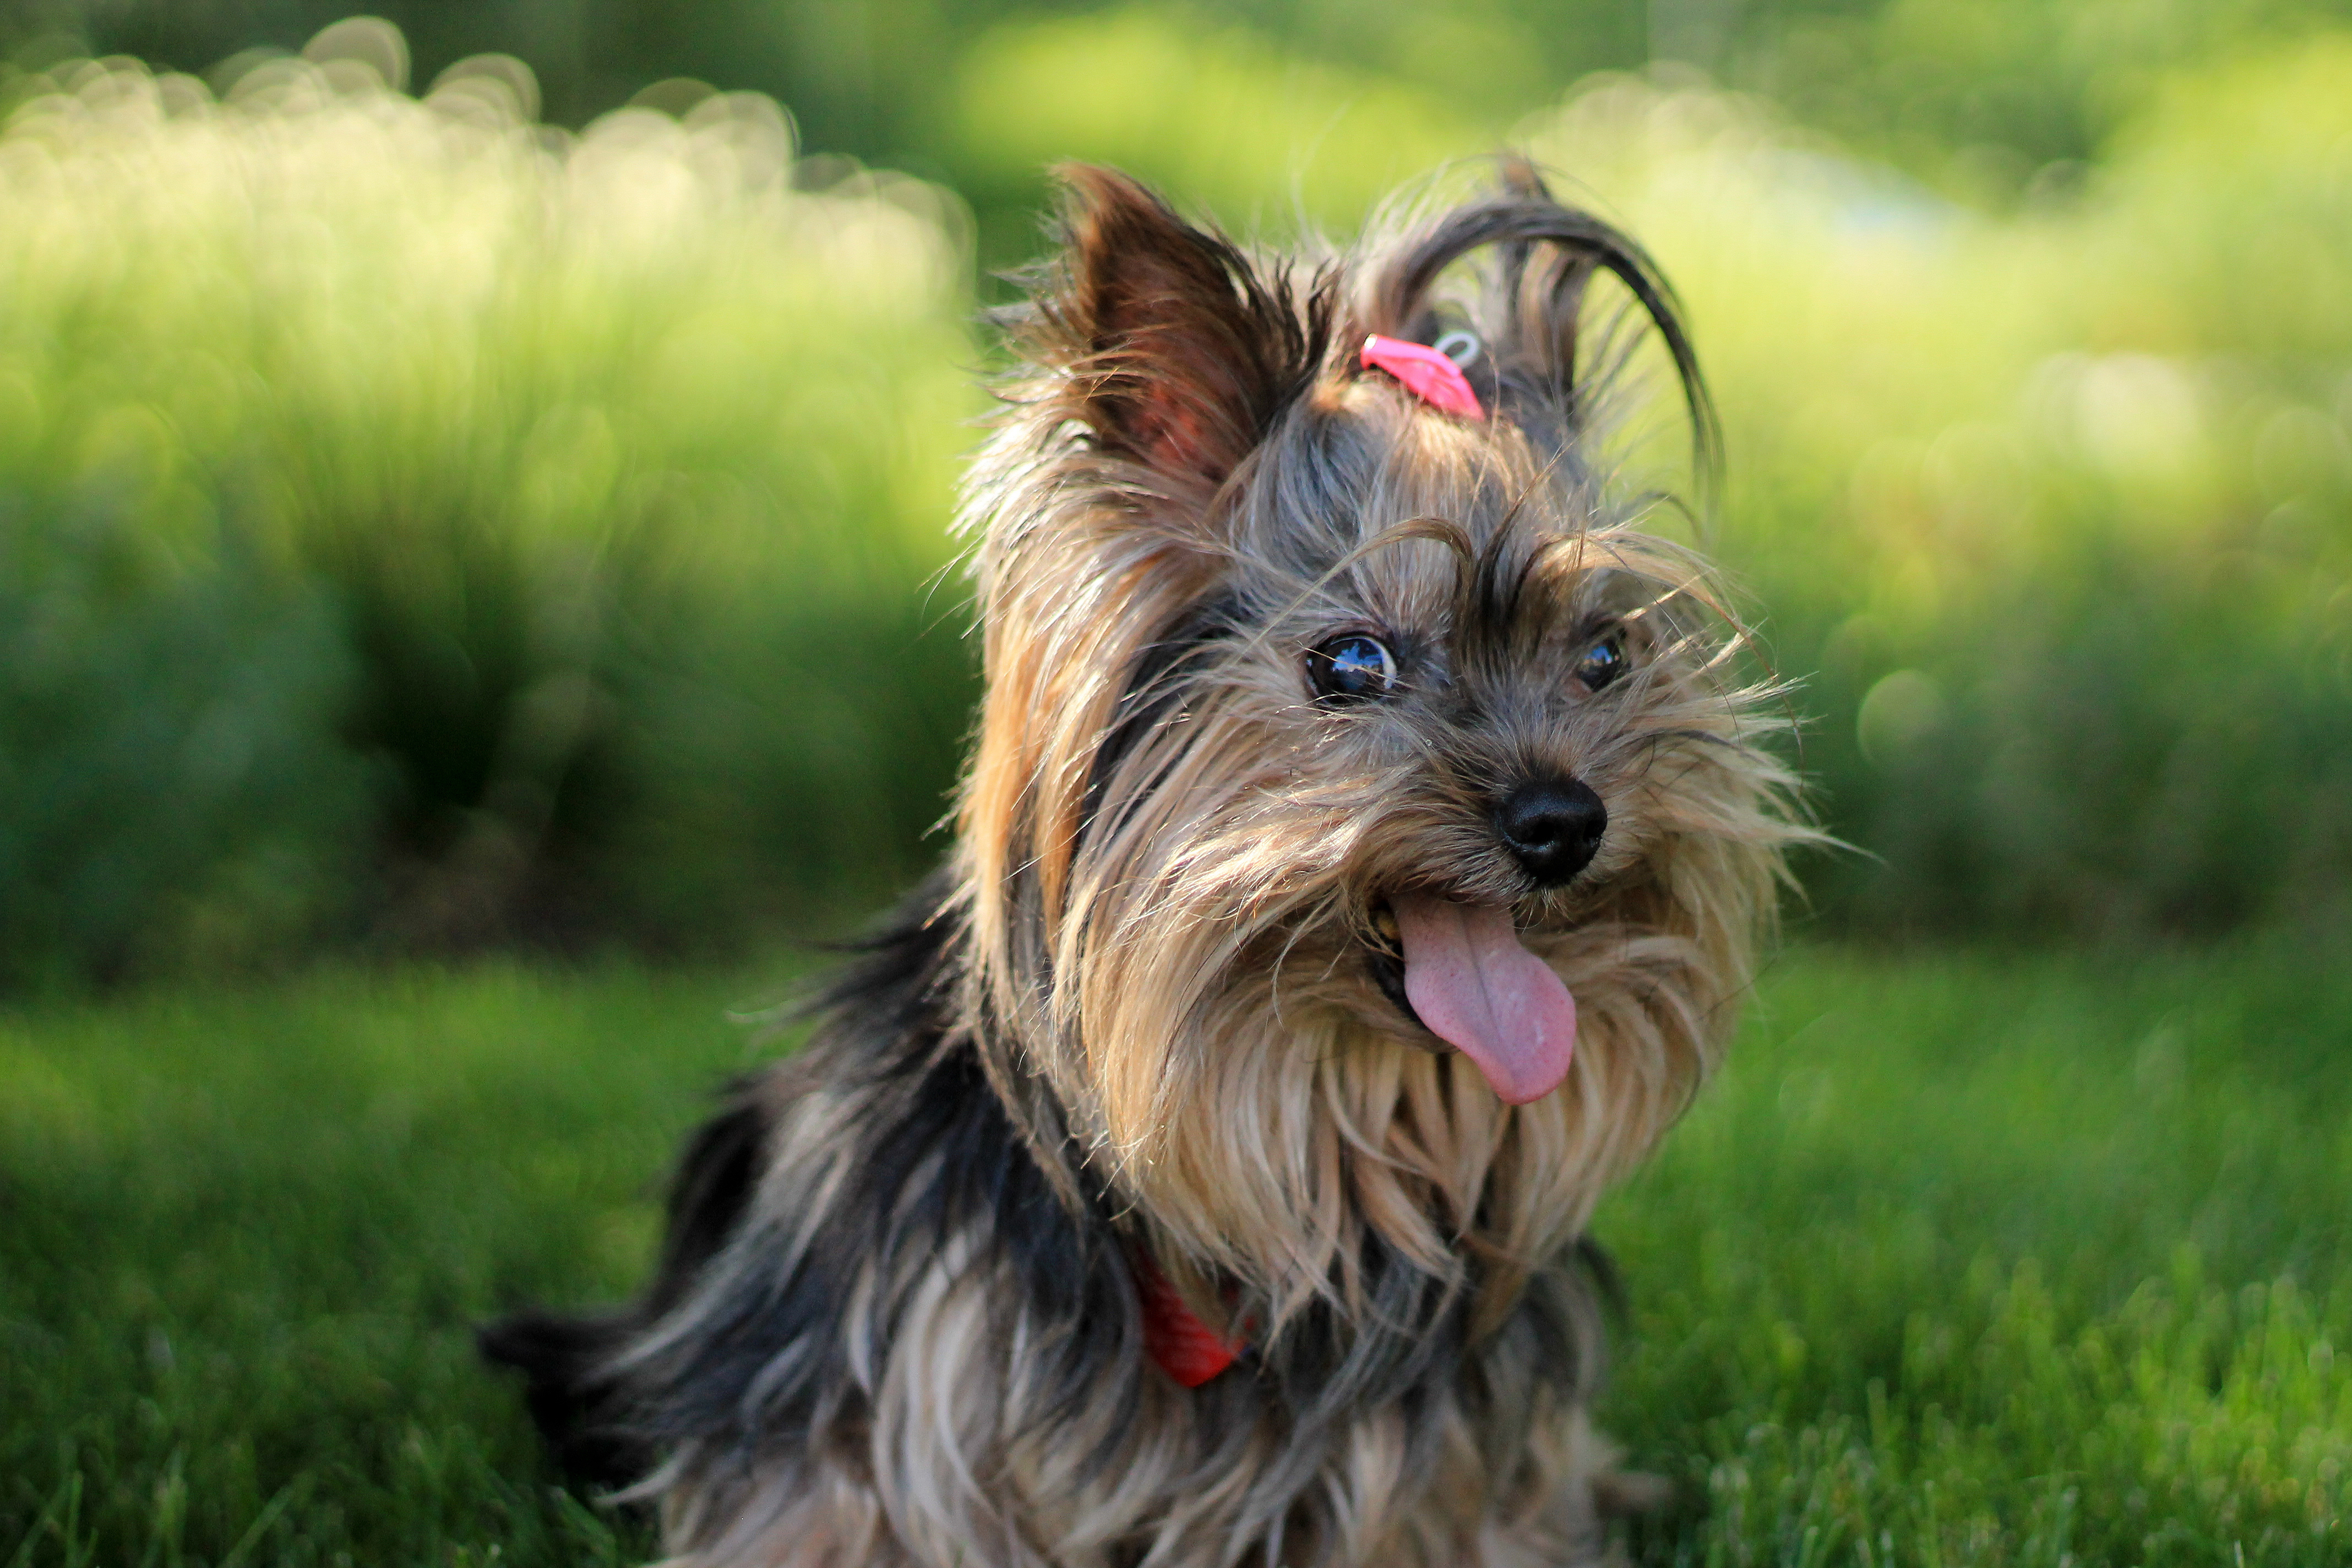
dog, pet, mammal, garden, vertebrate, dog breed, terrier, yorkshire terrier, cairn terrier, australian silky terrier, dog like mammal, carnivoran, australian terrier, schnoodle, glen of imaal terrier, morkie, norwich terrier, norfolk terrier, vulnerable native breeds